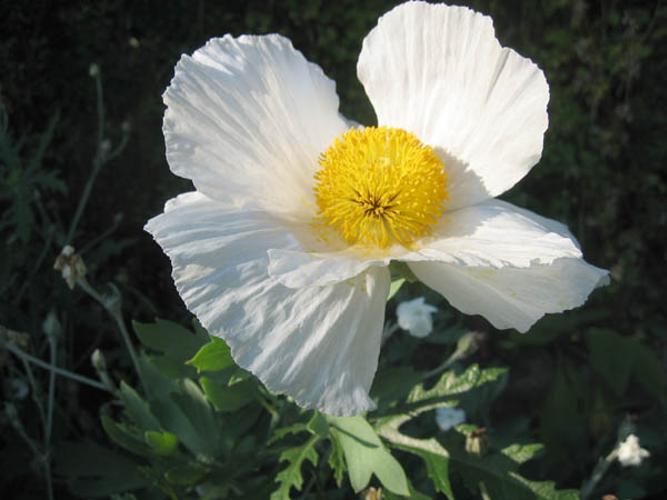
Label: tree poppy